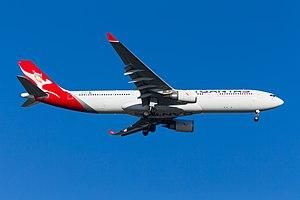
L'Airbus A330-300 (VH-QPJ) de la compagnie Qantas en approche finale au dessus de l'aéroport de Brisbane, en Australie. Il porte une livrée spéciale, Qantas étant un sponsor officiel du Mardi Gras Gay et Lesbien de Sydney. L'avion a été surnommé #Gay330 et #PrideRoo.